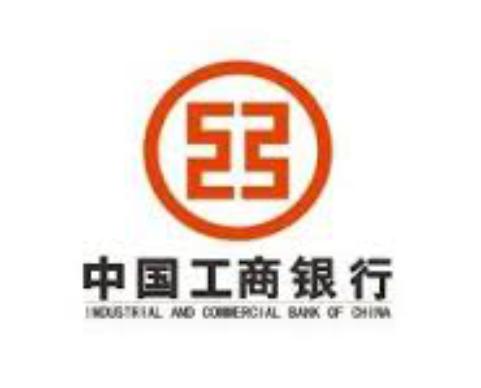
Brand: icbc-3
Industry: Others